December 2028 lunar eclipse

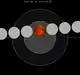
The Moon's hourly motion shown right to left

A total lunar eclipse will occur at the Moon’s descending node of orbit on Sunday, December 31, 2028, with an umbral magnitude of 1.2479. A lunar eclipse occurs when the Moon moves into the Earth's shadow, causing the Moon to be darkened. A total lunar eclipse occurs when the Moon's near side entirely passes into the Earth's umbral shadow. Unlike a solar eclipse, which can only be viewed from a relatively small area of the world, a lunar eclipse may be viewed from anywhere on the night side of Earth. A total lunar eclipse can last up to nearly two hours, while a total solar eclipse lasts only a few minutes at any given place, because the Moon's shadow is smaller. Occurring about 4.3 days before perigee (on January 4, 2029, at 23:15 UTC), the Moon's apparent diameter will be larger.